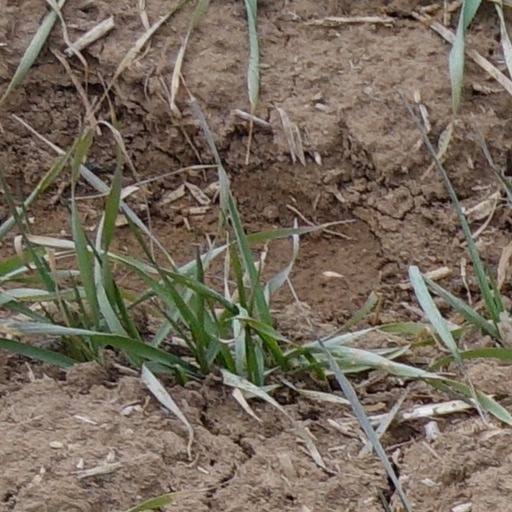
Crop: wheat